Sancho Garcés, Lord of Uncastillo

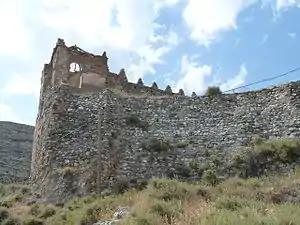
Wall and castle at Rueda de Jalón where Sancho Garcés and many nobles lost their lives.

He married his wife, Constanza, before 25 November 1057 as indicated in a document from the Monasterio of San Prudencio de Monte Laturce when both confirm a sale made by his brother the king. They appear together, two weeks later, on 7 December 1057 confirming as "domno Santio testis et uxor eius domna Constanza" in the Monastery of Albelda. Constanza was previously considered to be a daughter of a Gonzalo Marañón. Nevertheless, medievalist Jaime de Salazar y Acha, based on the "Chronica Naierensis", believes that Constanza could have been a daughter of a previous marriage of Stephanie, wife of King García Sánchez III, Sancho's father: